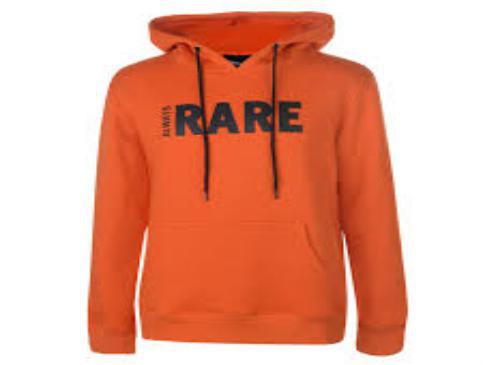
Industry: Clothes